PlayStation

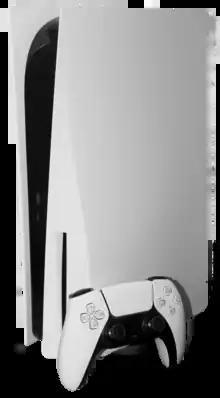
Original PlayStation 5 with a 4K Blu-ray disc drive and a DualSense controller

The PlayStation 4 (PS4) was announced by Sony Computer Entertainment at a press conference on February 20, 2013. In the meeting, Sony revealed some hardware specifications of the new console. It introduced the x86 architecture to the PlayStation series. According to lead system architect, Mark Cerny, development on the PlayStation 4 began as early as 2008. PlayStation Europe CEO Jim Ryan emphasized in 2011 that Sony wanted to avoid launching the next-generation console behind the competition.